Almeley

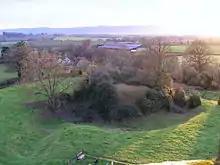
Almeley Castle, a Norman motte and bailey castle adjoined by two rectangular fish-ponds, now dry.

The Domesday Book of 1086 records Almeley as a manor. Almeley is also recorded in 14th-century Feet of Fines (property transaction records). There is an entry for it in Samuel Lewis' "Topographical Dictionary of England" of 1848.